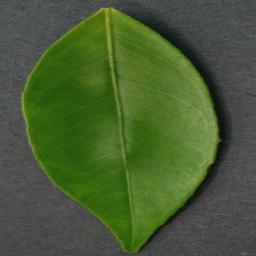
Label: Orange___Haunglongbing_(Citrus_greening)